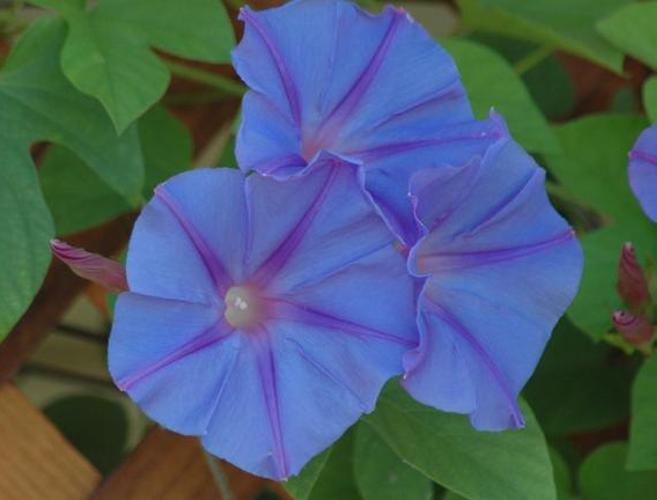
Label: morning glory